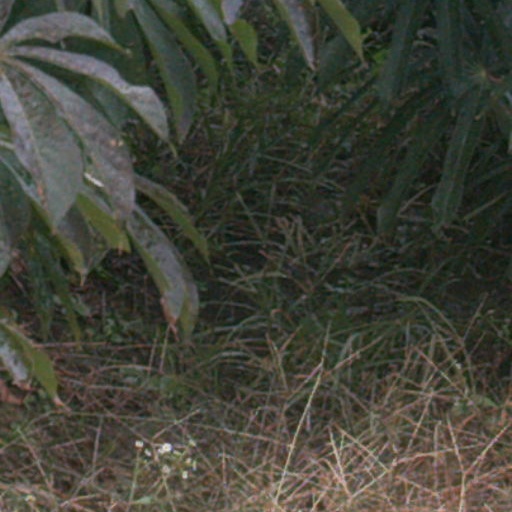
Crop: cassava